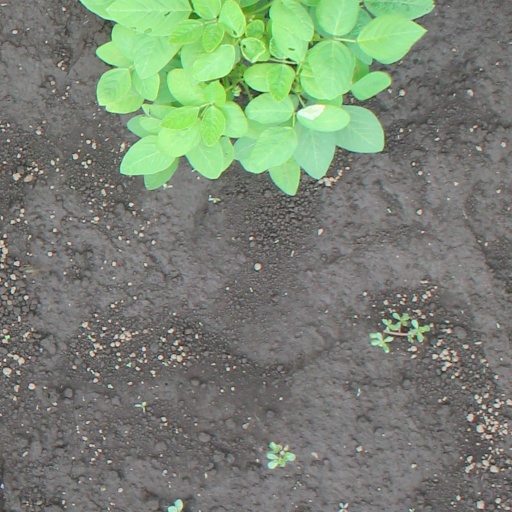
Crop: soybean